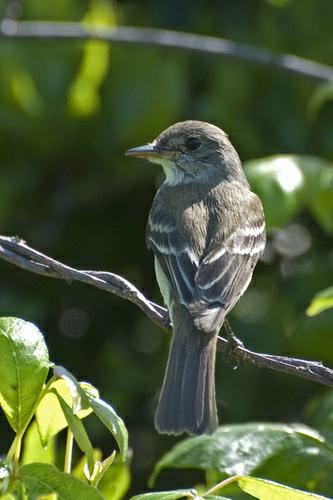
A photo of a least flycatcher